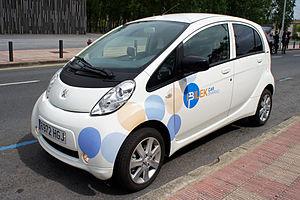
Peugeot est un constructeur automobile français. L'entreprise familiale qui précède l'actuelle entreprise Peugeot est fondée en 1810, lors de la transformation du moulin familial sis à Hérimoncourt en aciérie. Différentes branches de la famille vont se lancer dans des productions très diversifiées, mais toutes basées sur l'acier